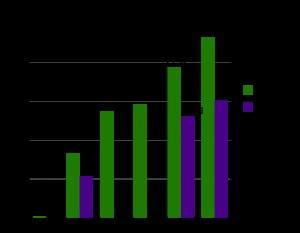
Le parc national de Kaziranga est un parc national situé dans les districts de Golaghat et Nagaon de l'État d'Assam en Inde sur le bord est de l'Himalaya. Ce parc a été classé réserve naturelle en 1908 et est devenu un parc national en 1974. Depuis 1985 il est inscrit sur la liste du patrimoine mondial de l'UNESCO. Les deux tiers de la population de rhinocéros indiens y vivent, soit 2 000 sur les 3 000 existants ; et on y trouve la plus grande densité de tigres au monde, d'où son classement parmi les Tiger reserves en 2006. Le parc abrite également d'importantes populations reproductrices d'éléphants d'Asie, de buffles d'eau et de barasinghas. Kaziranga est en outre classé Zone importante pour la conservation des oiseaux par l'association BirdLife International.